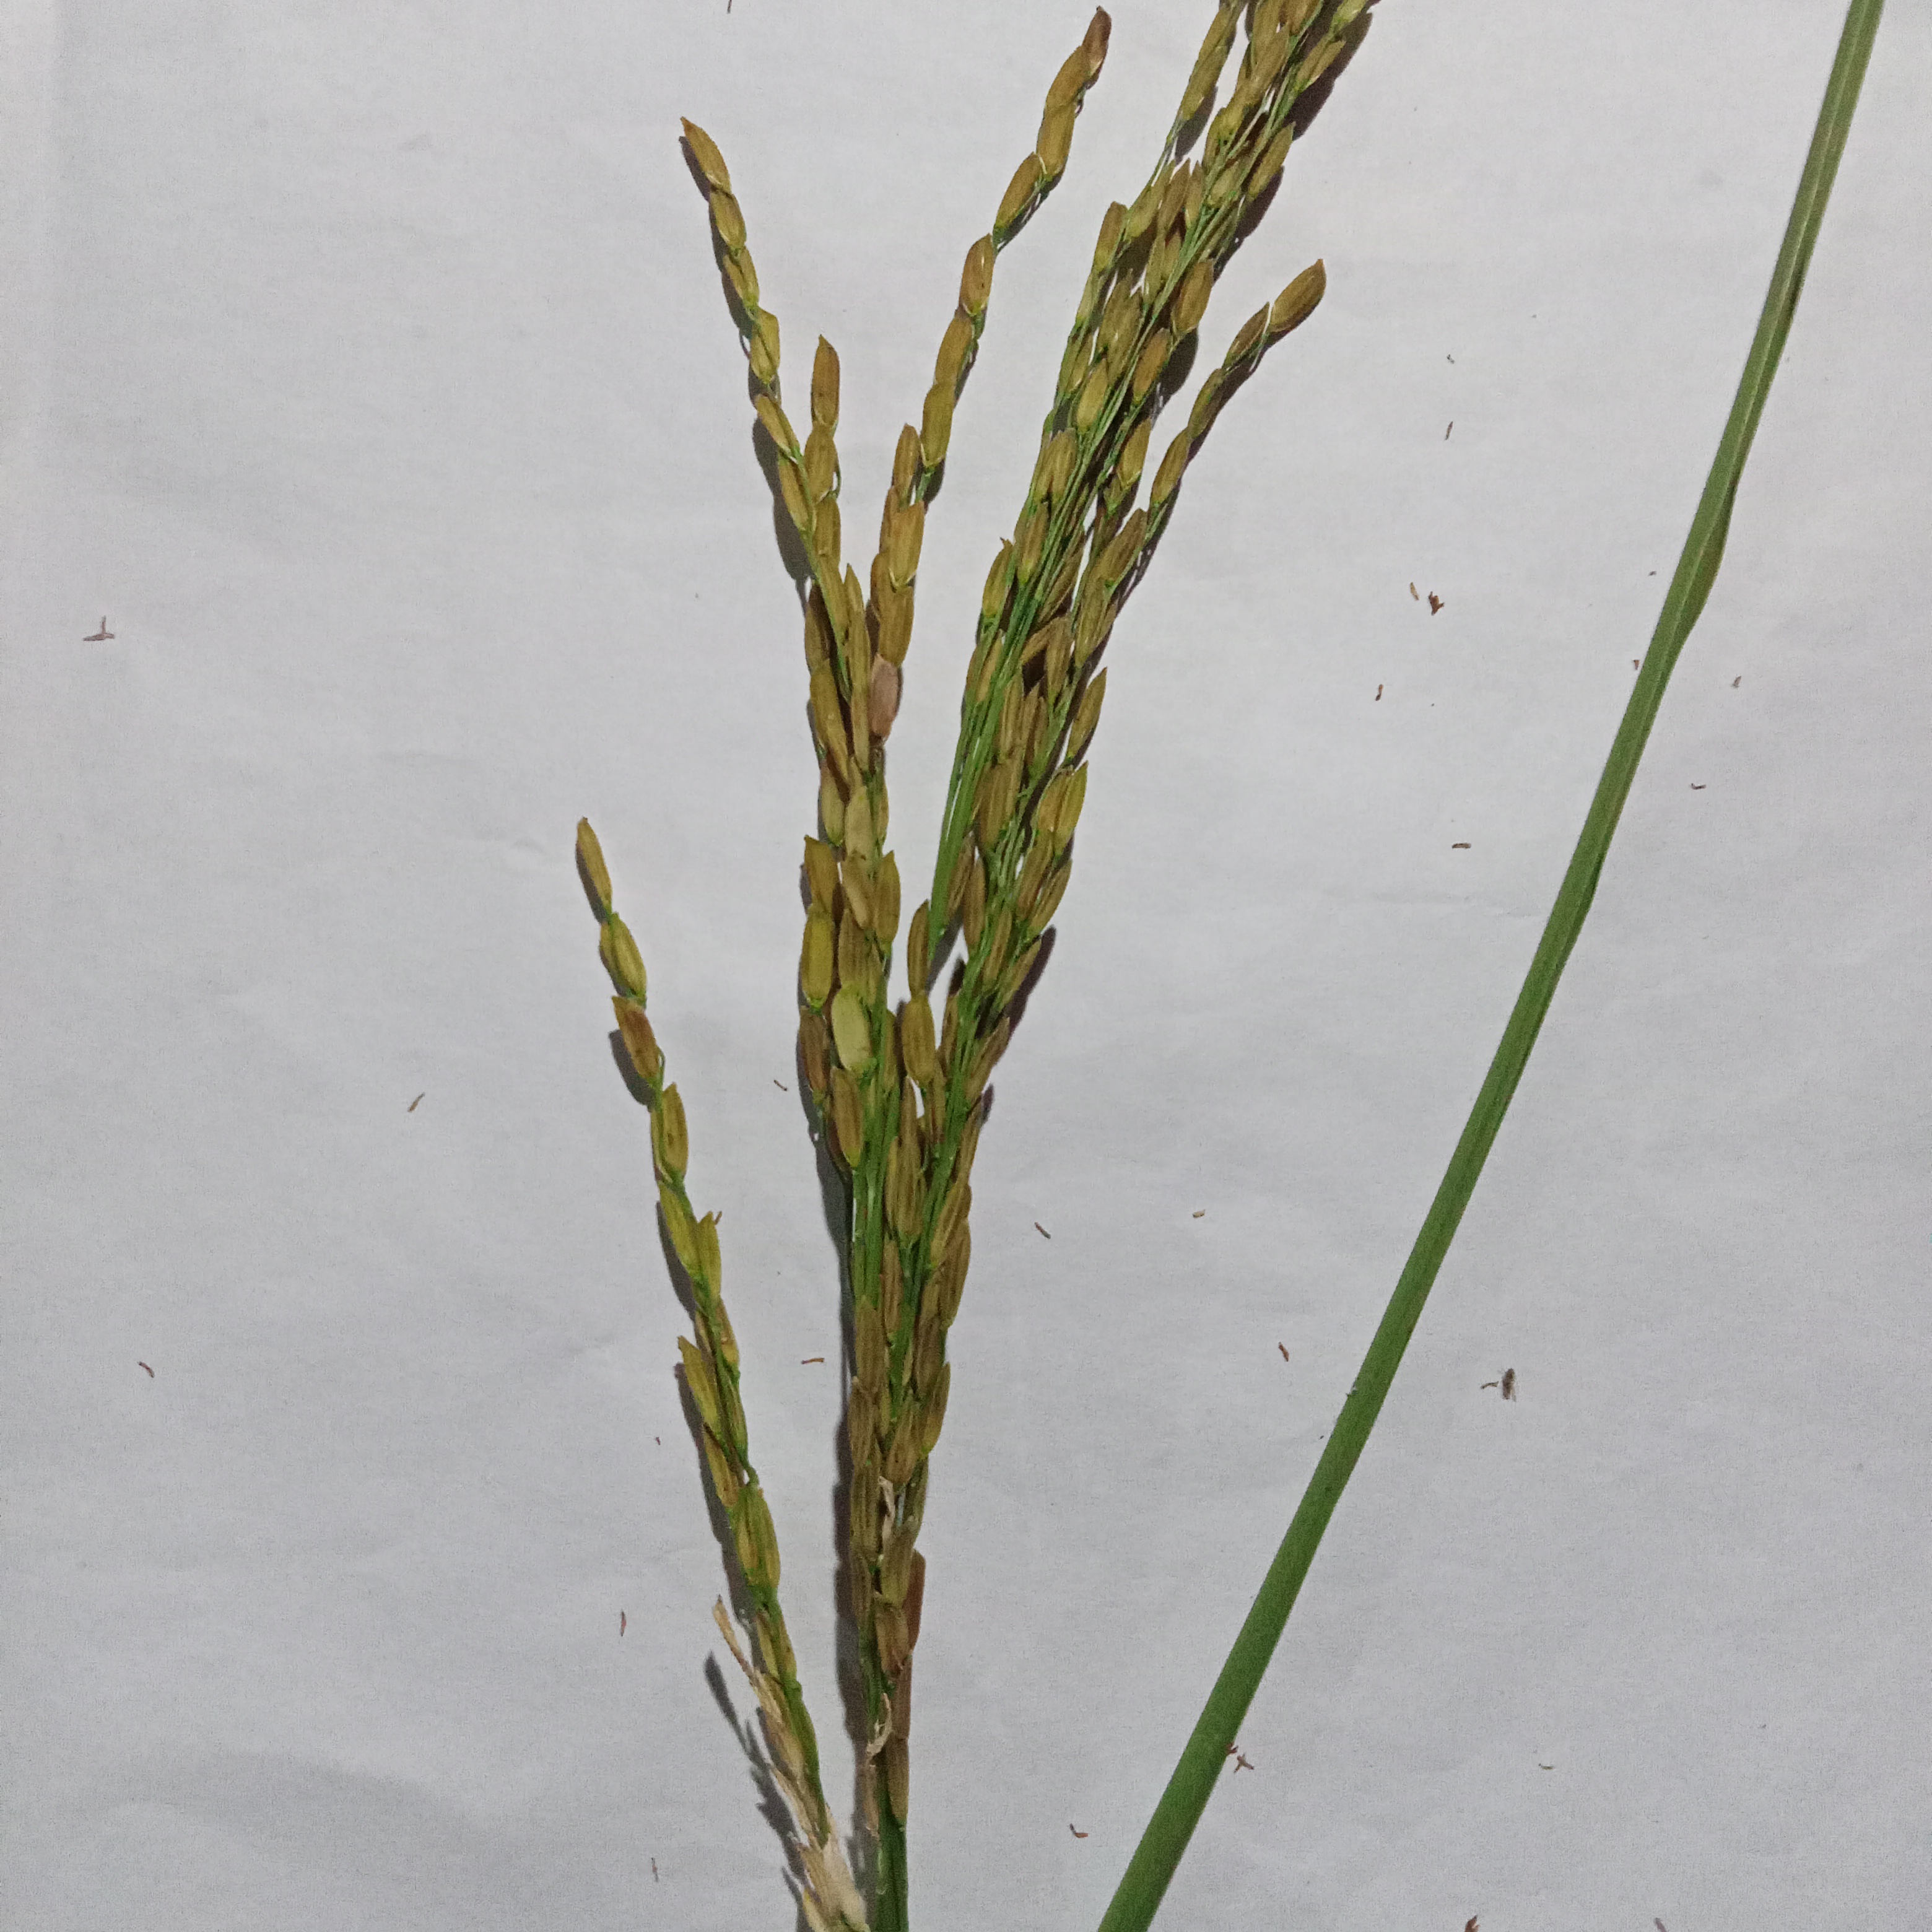
Nhãn: Bệnh Đạo ôn lá và cổ bông (Rice leaf and neck blast)